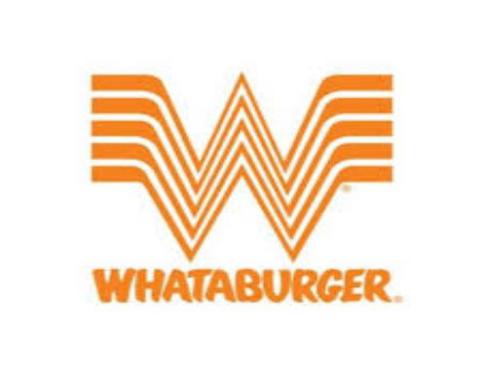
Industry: Clothes